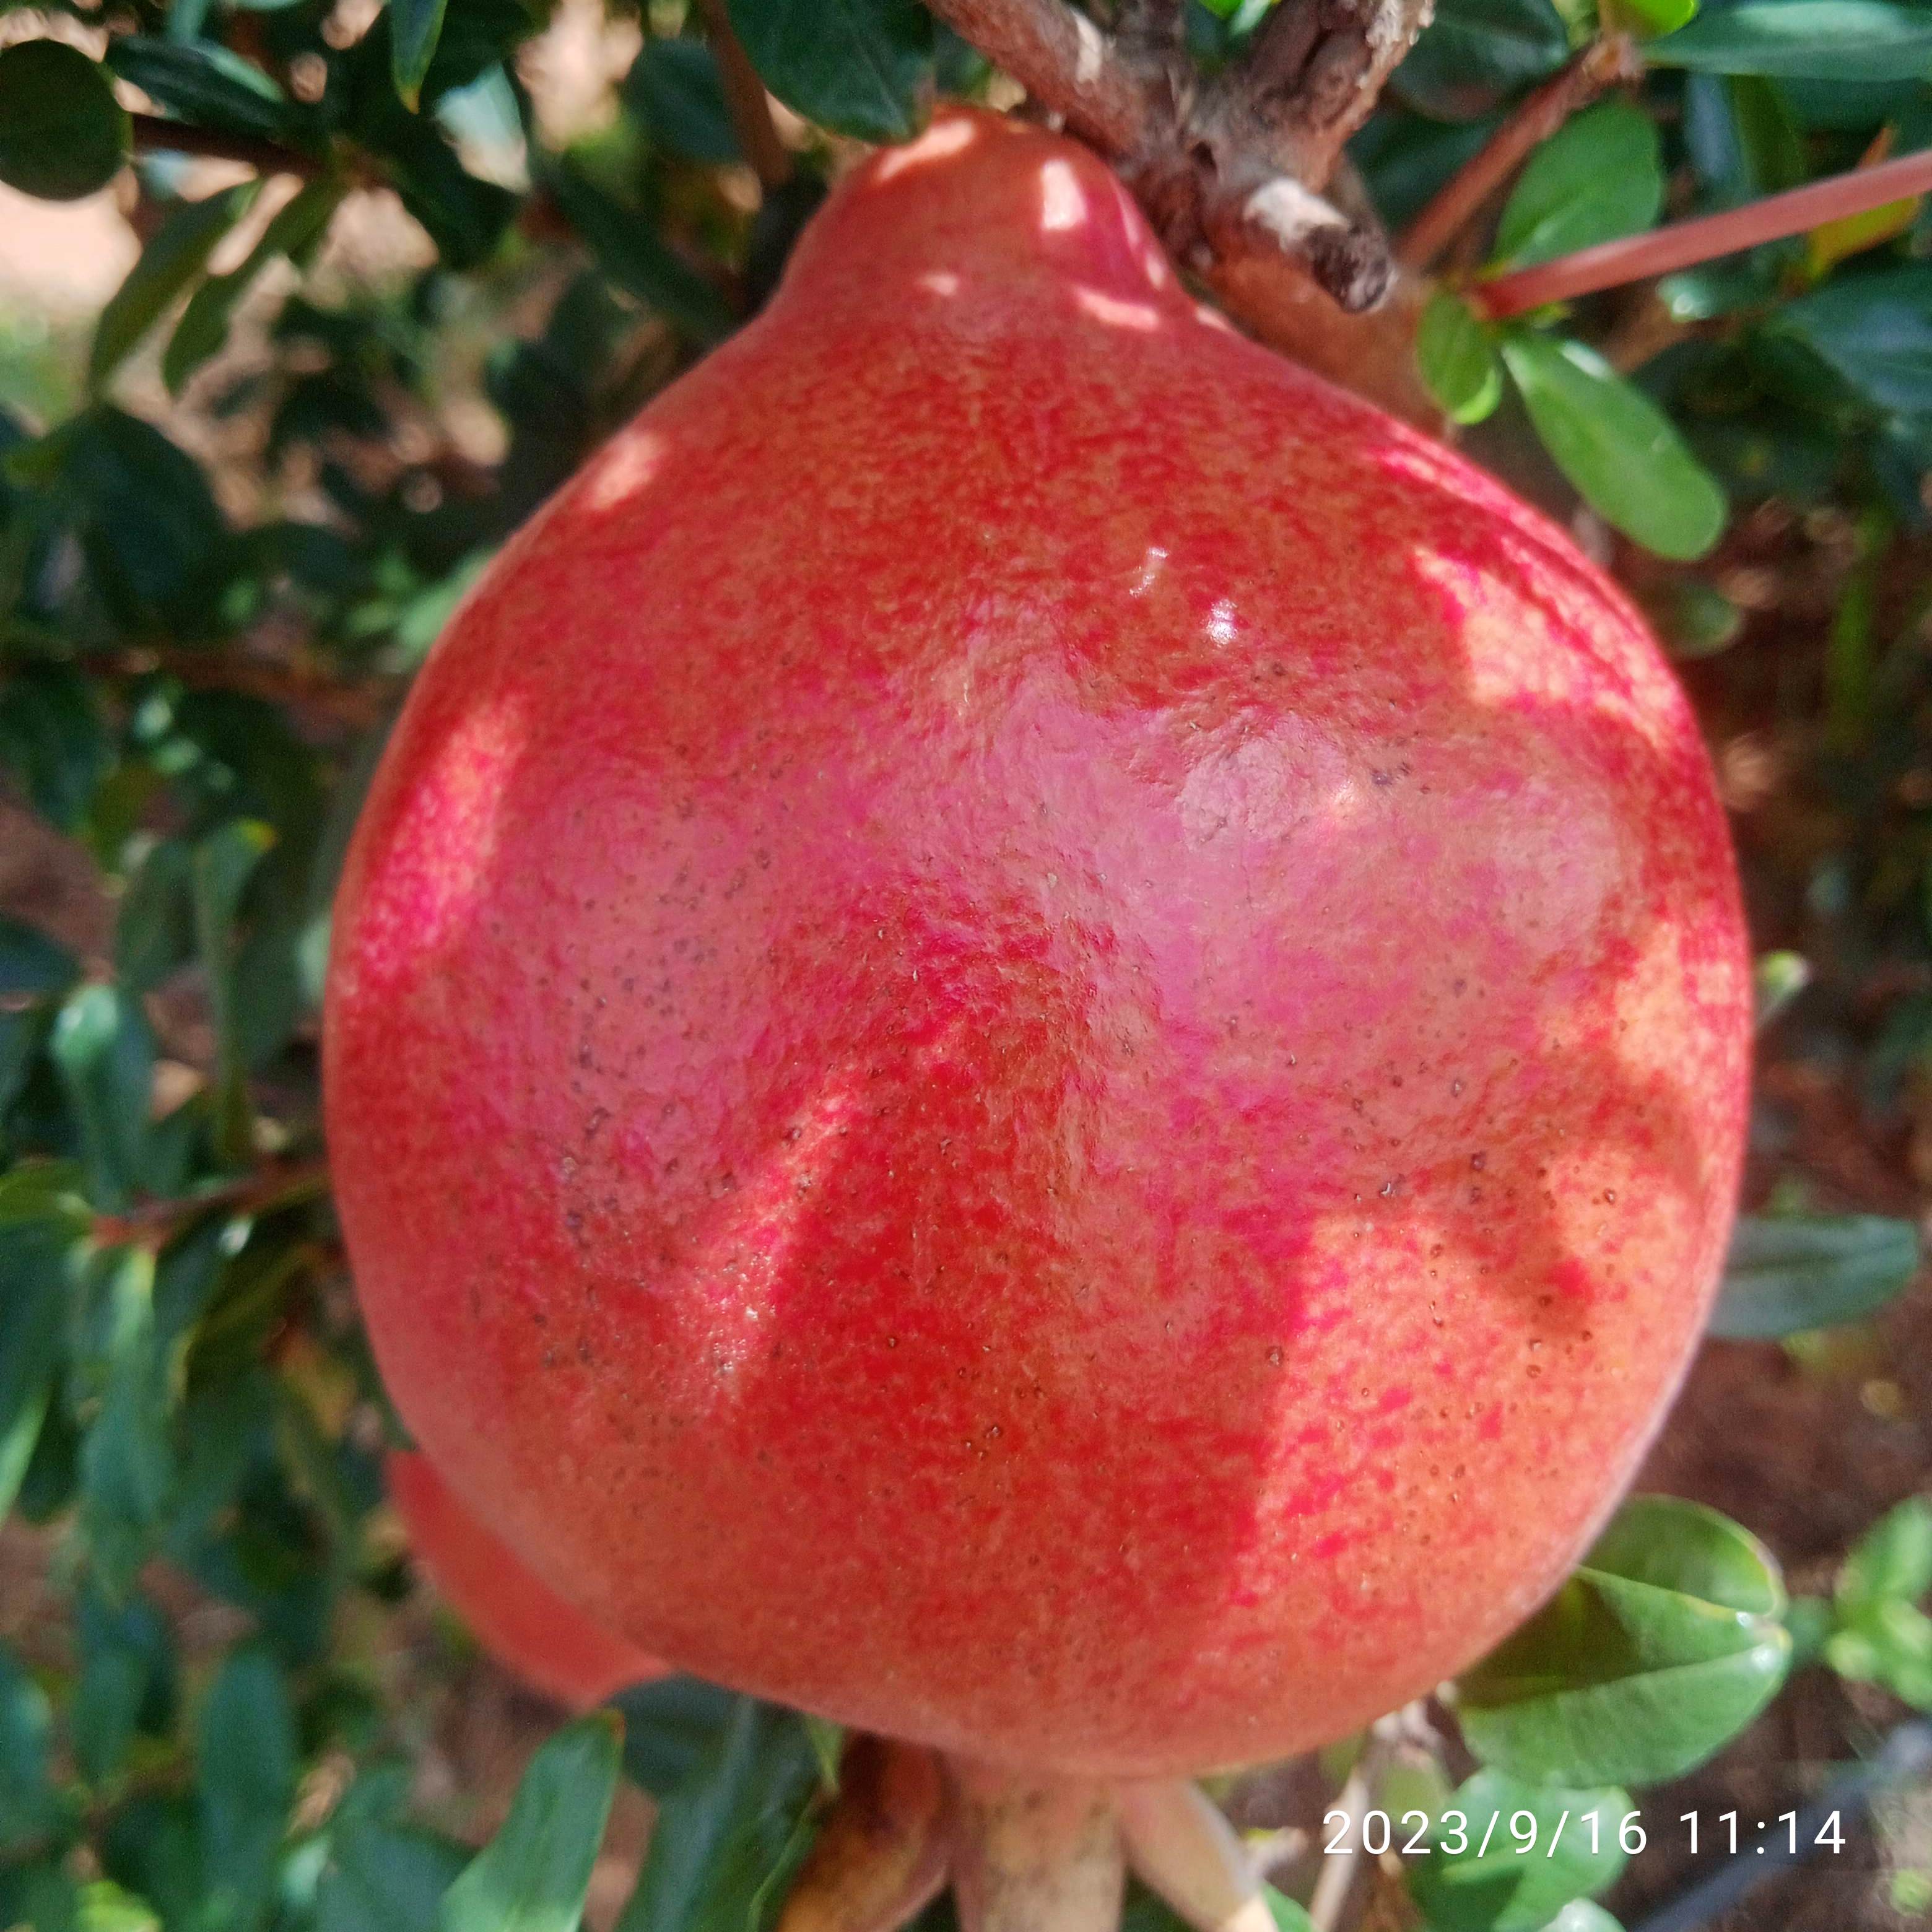
Label: Healthy